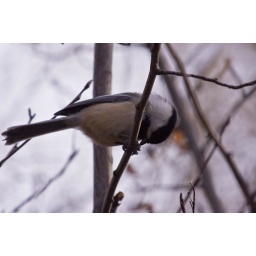
A bird in the tree is worth...humm...a great picture!